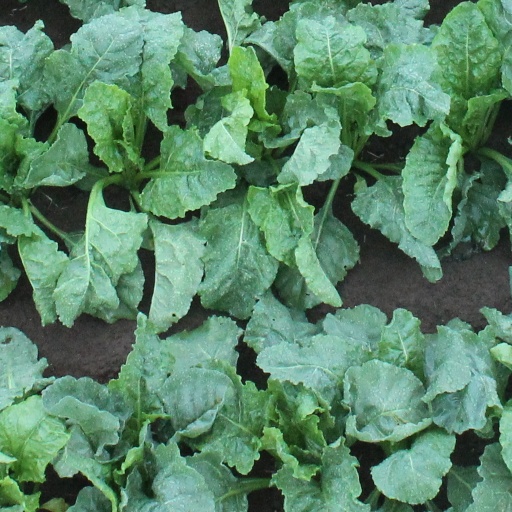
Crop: sugar beet